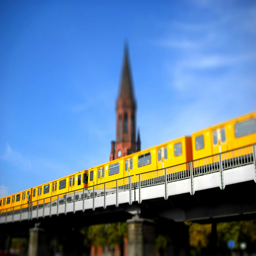
A yellow train traveling across a bridge near a tall tower.
The train is on the tracks on the bridge.
A train in an overpass with a big tower in the vicinity
A large long train on a steel track.
A train rolls in front of a regal gothic building